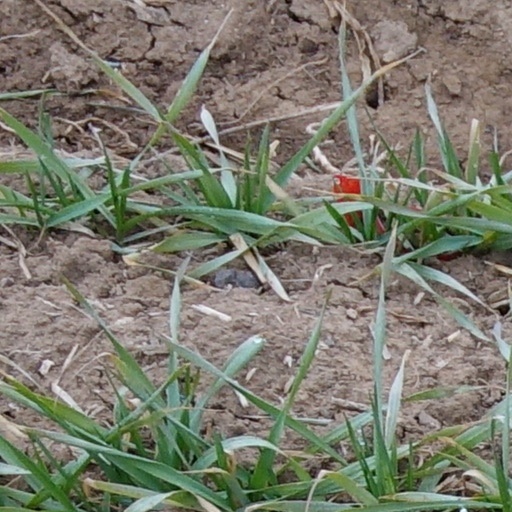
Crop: wheat